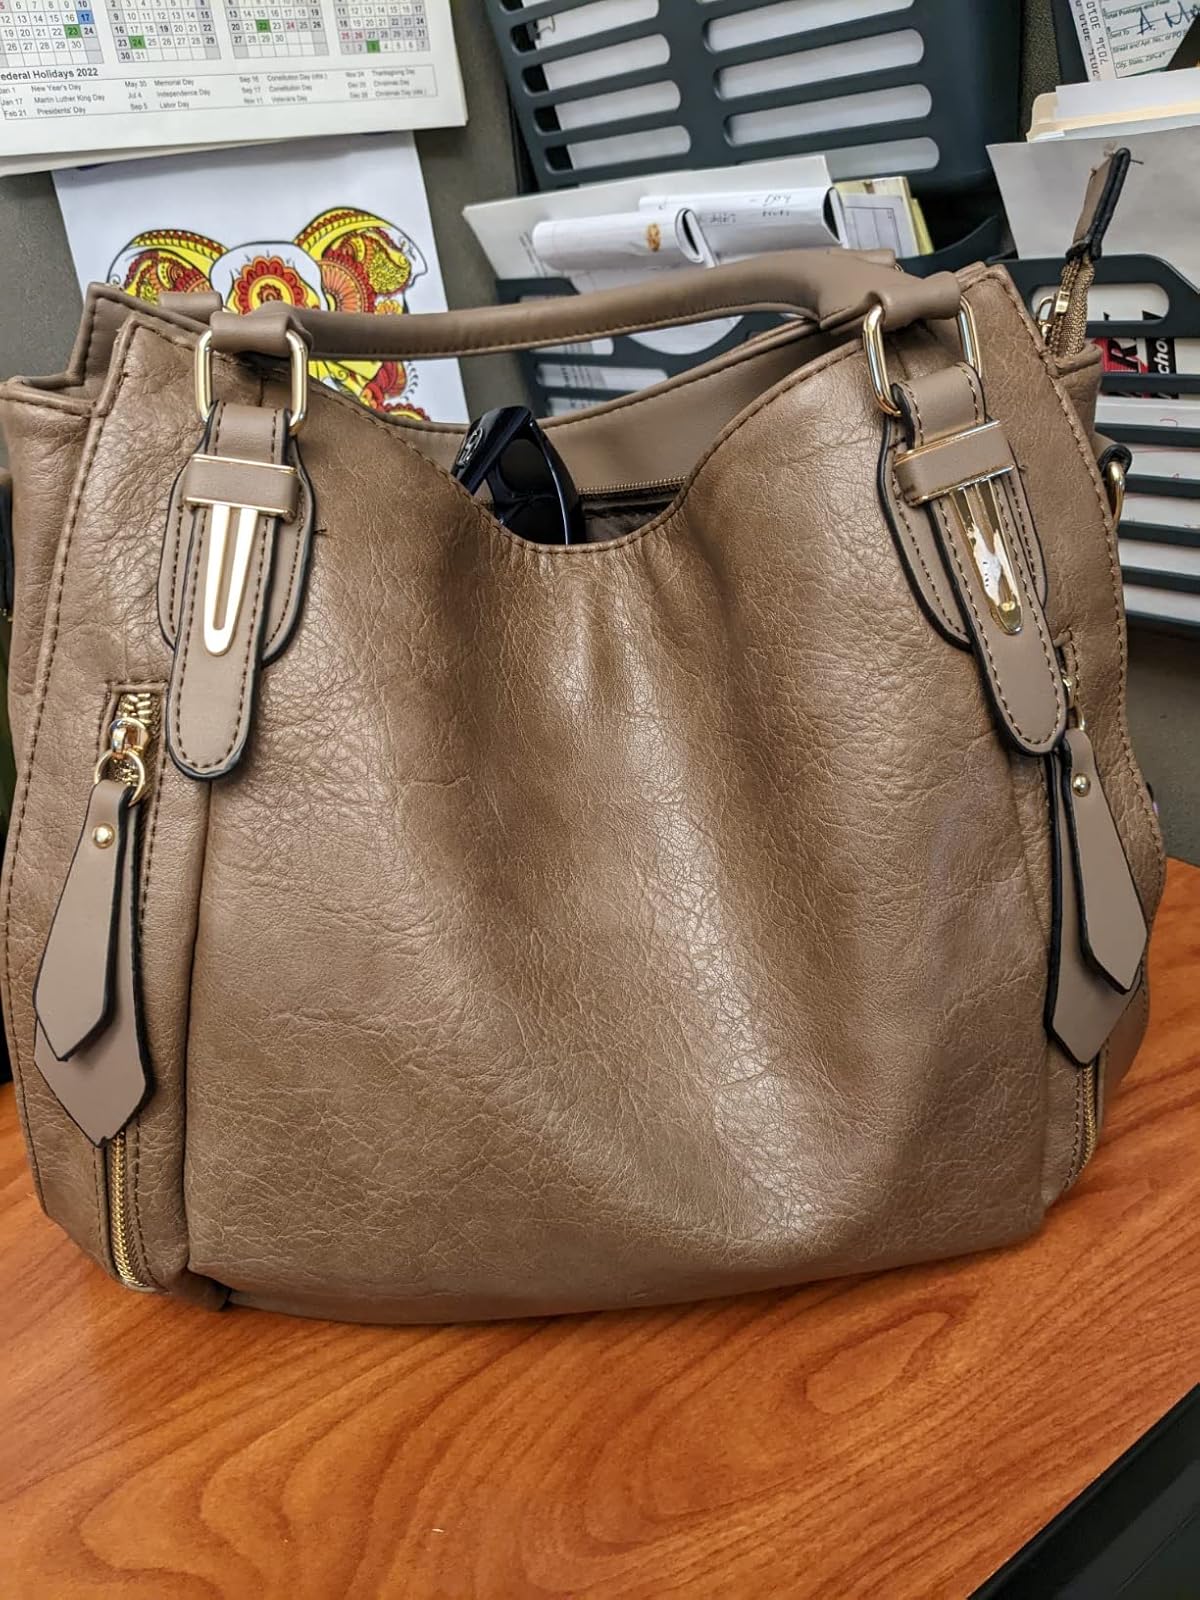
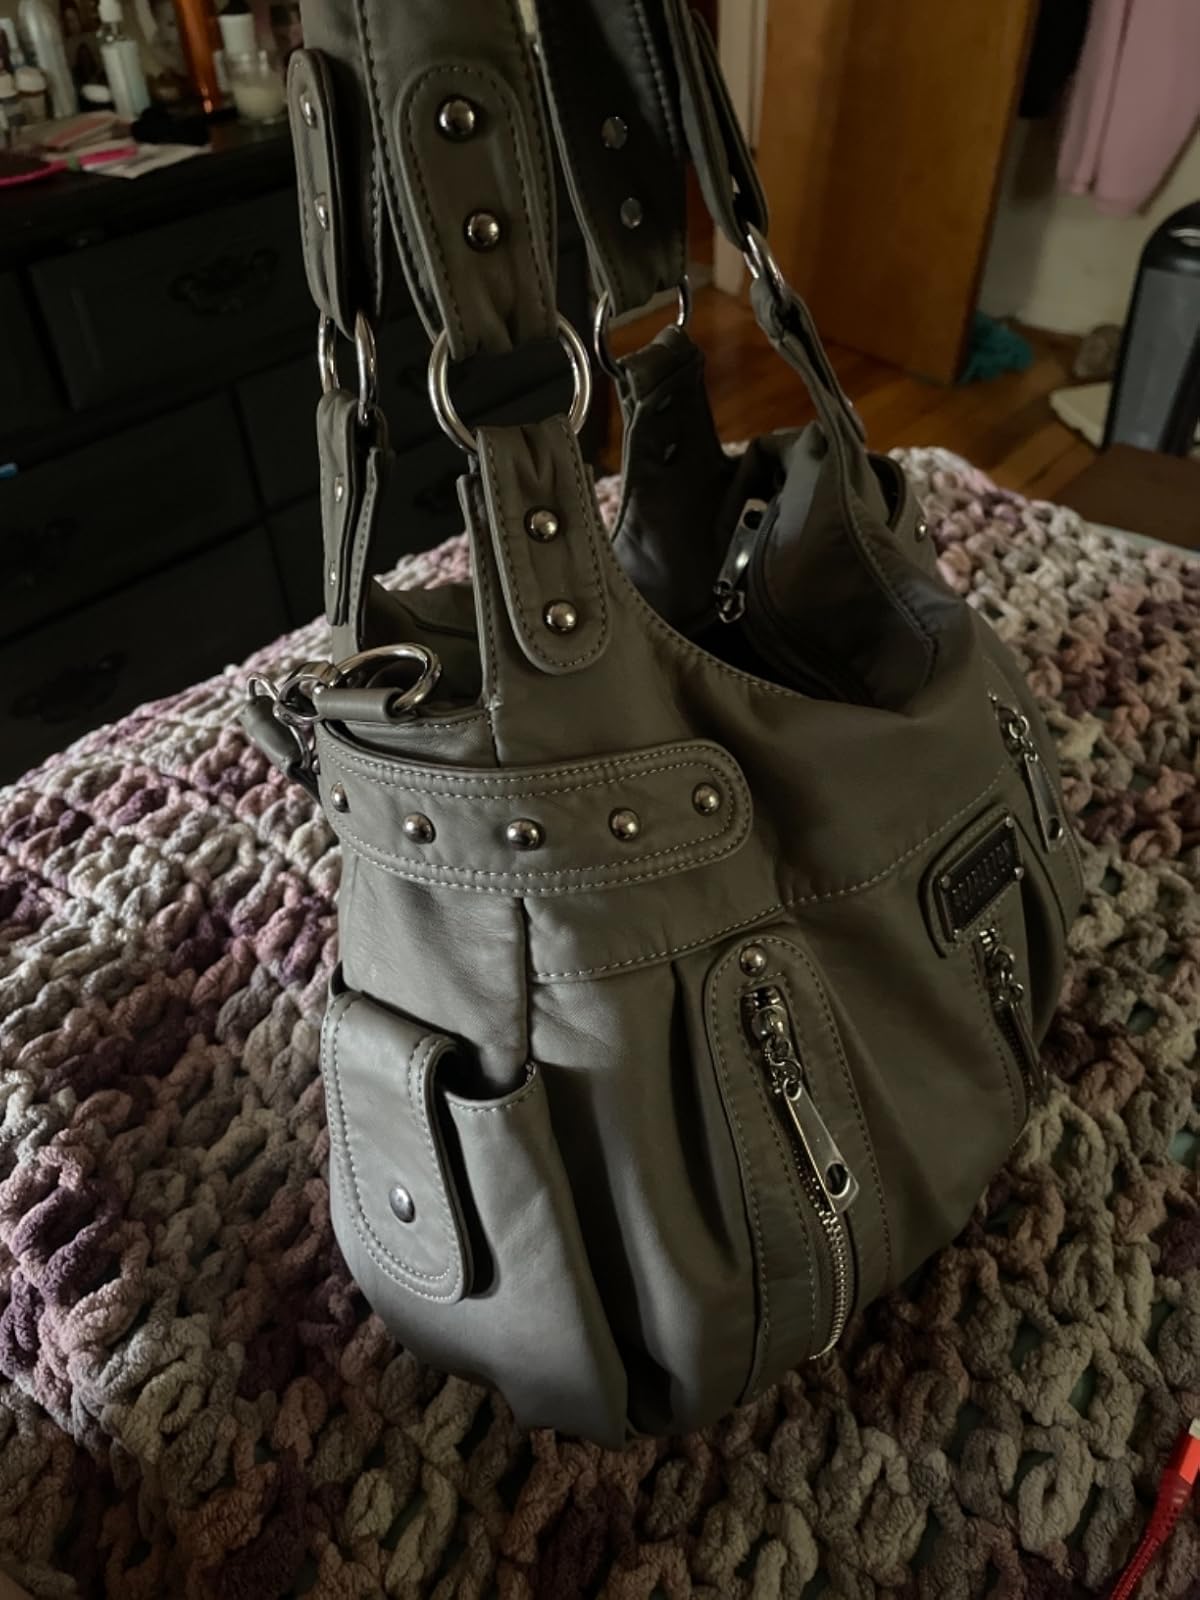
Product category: accessories_handbag
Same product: no